Harvey (crater)

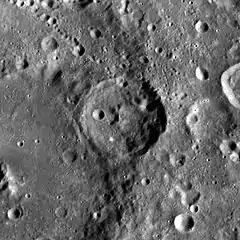
LRO image

Harvey is a lunar impact crater that is located on the far side of the Moon from the Earth. It lies astride the eastern rim of the much larger crater Mach, and the outer rampart of Harvey extends part way across the interior floor. Some distance to the north of Harvey is the crater Joule, and equally far to the east-southeast is Kekulé.